Wallace Wilkinson

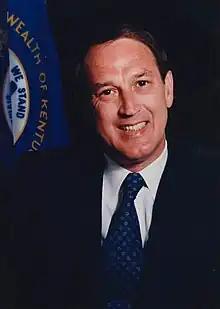
Official Portrait, 1988

Wallace Glenn Wilkinson (December 12, 1941 – July 5, 2002) was an American businessman and politician from the Commonwealth of Kentucky. From 1987 to 1991, he served as the state's 57th governor. Wilkinson dropped out of college at the University of Kentucky in 1962 to attend to a book retail business he started. The business rapidly became a national success, and Wilkinson re-invested his profits in real estate, farming, transportation, banking, coal, and construction ventures, becoming extremely wealthy. In 1987, he joined a crowded field in the Democratic gubernatorial primary. After running behind two former governors and the sitting lieutenant governor for most of the race, Wilkinson began to climb in the polls after hiring then-unknown campaign consultant James Carville. Wilkinson campaigned on a promise of no new taxes and advocated a state lottery as an alternative means of raising money for the state. Wilkinson surprised most political observers by winning the primary and going on to defeat his Republican challenger in the general election.